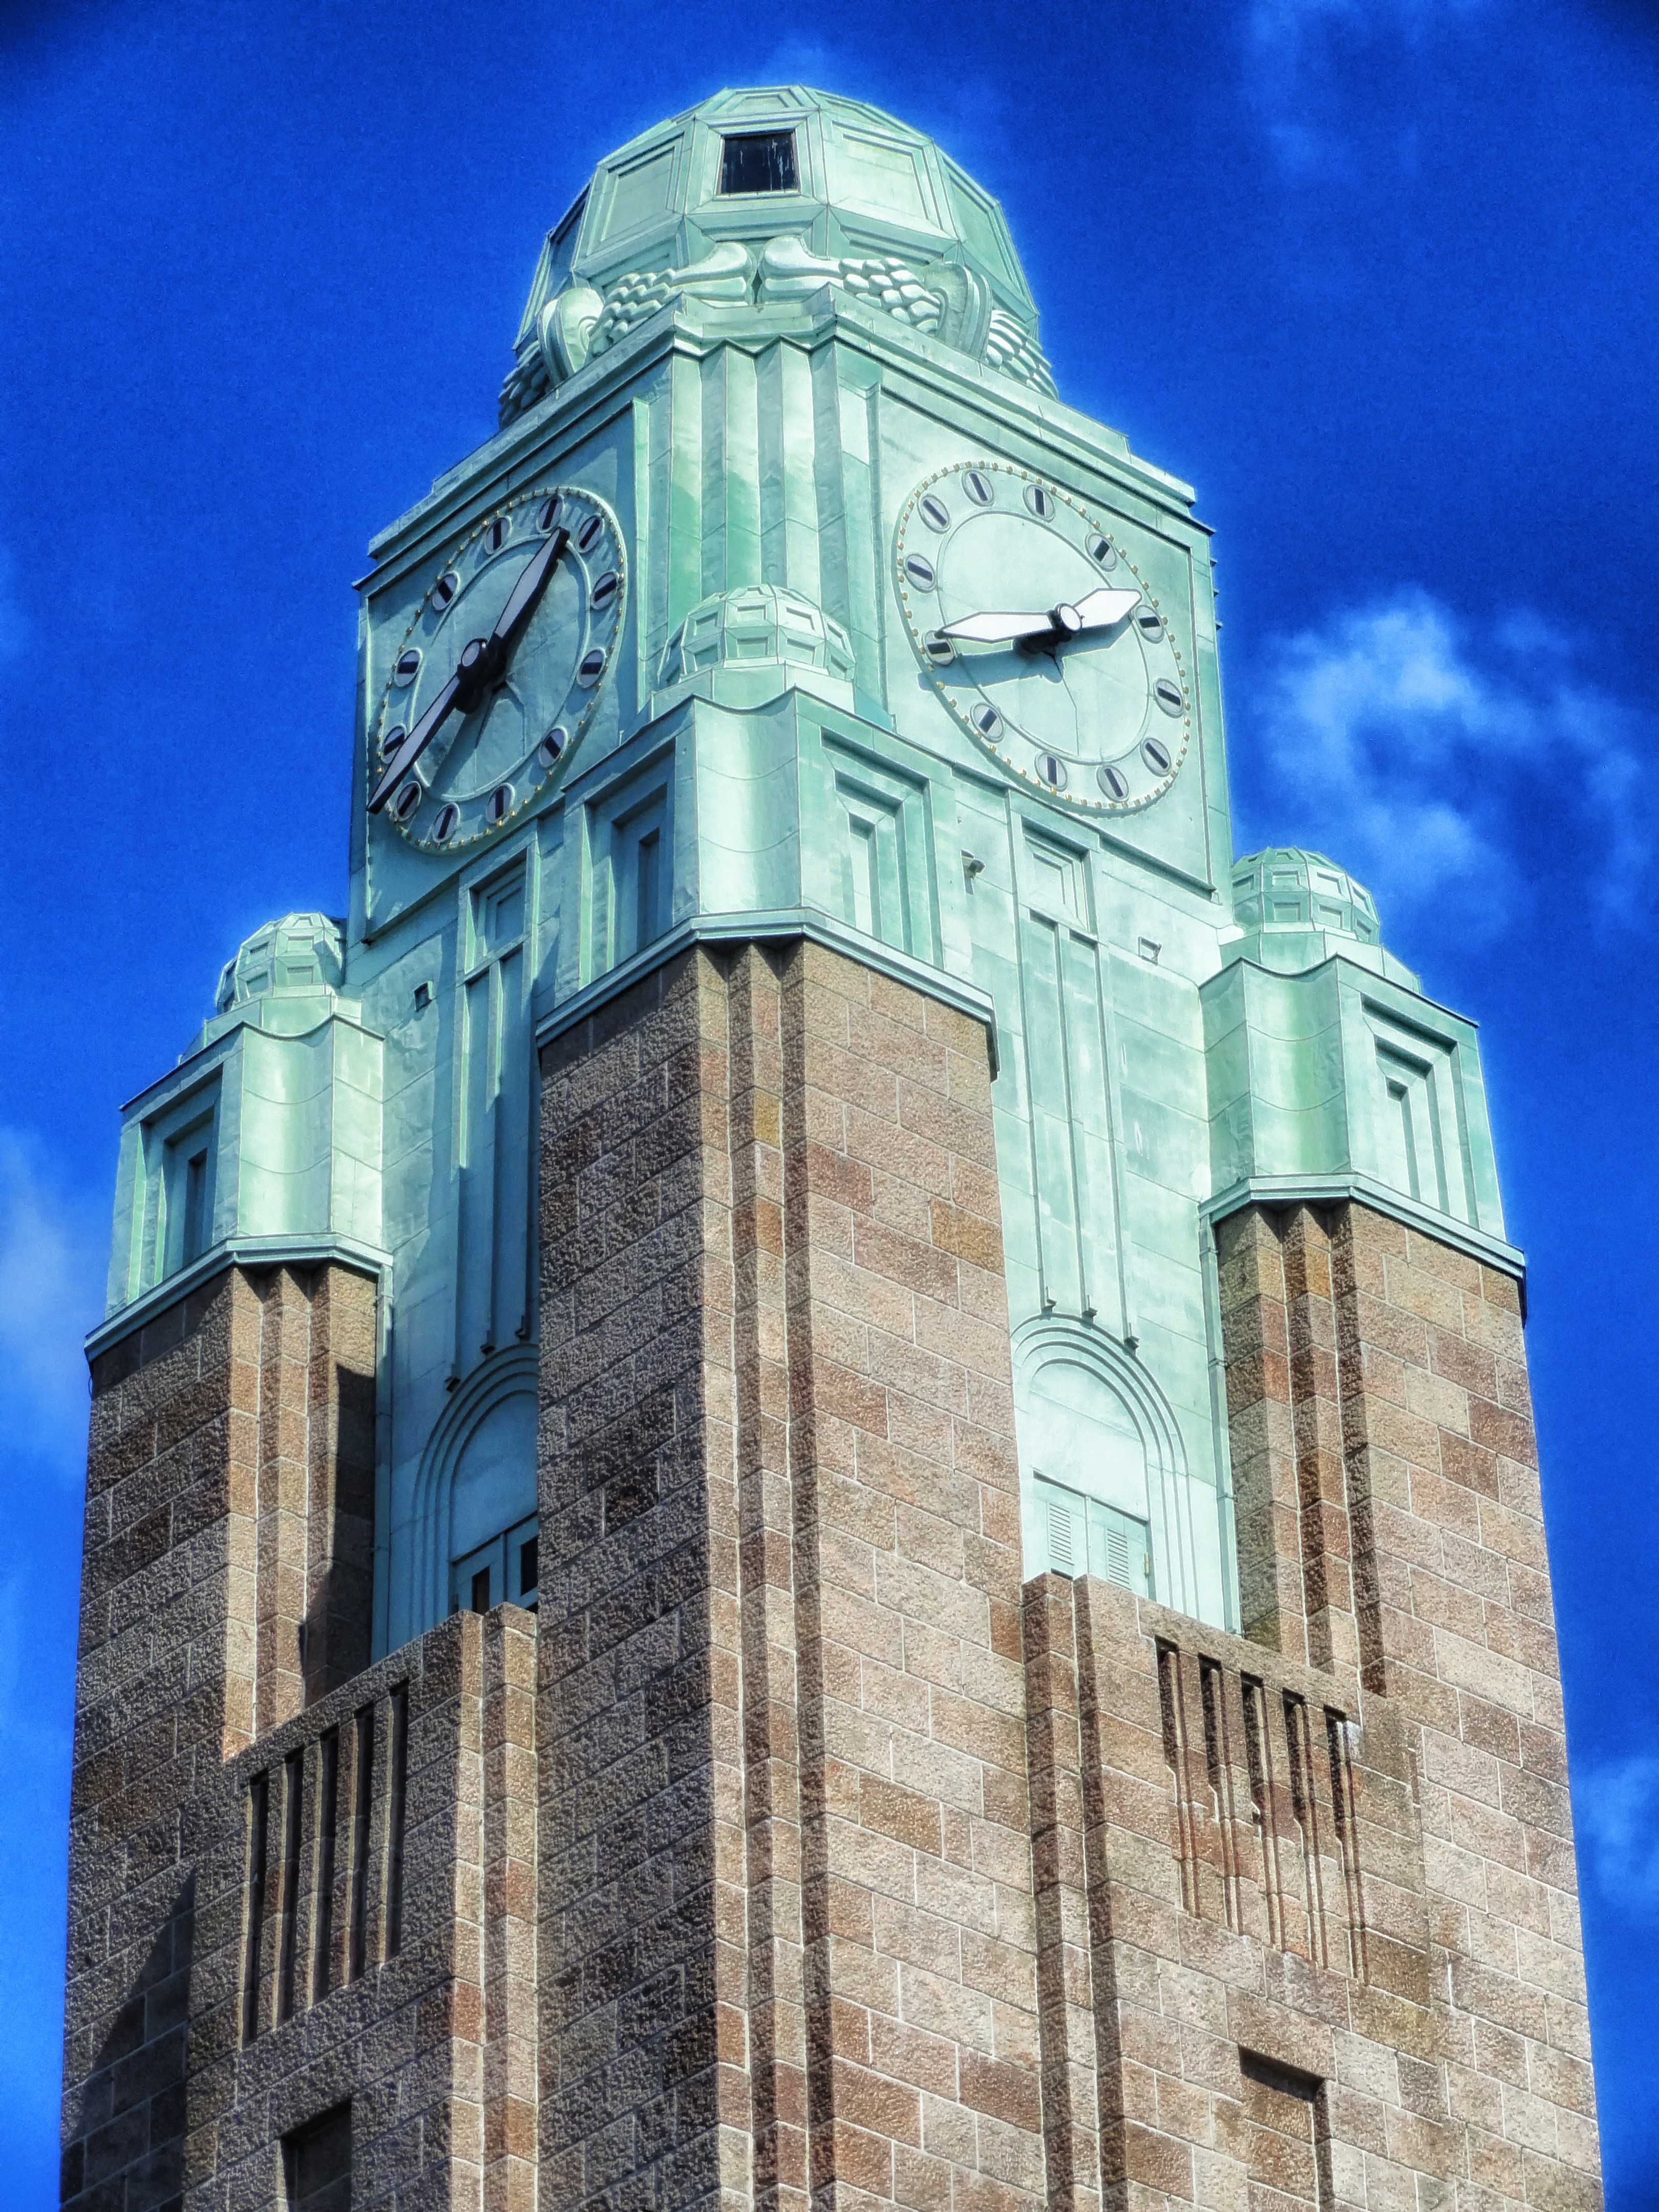
architecture, building, skyscraper, tower, landmark, facade, blue, church, cathedral, place of worship, clock tower, bell tower, outside, hdr, spire, steeple, finland, helsinki, railway station